DeBence Antique Music World

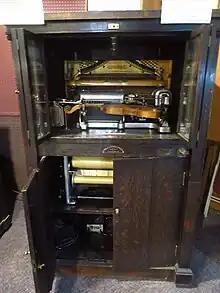
The Mills Virtuoso is one of a series of historic instruments that are played during the museum tour.

DeBence Antique Music World is a museum in Franklin, Pennsylvania whose collection contains more than 100 antique mechanical musical instruments, including music boxes, band organs, player pianos, a nickelodeon piano, as well as a number of other antiques. Many of the collection's mechanical instruments are rare; a number are among only a few manufactured, and a few are among the last in existence. Although the collection's value cannot be measured, an offer for a sum of multiple millions of dollars was once rejected.